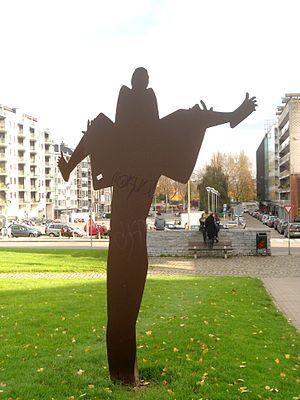
Mady Andrien
Mathilde dite Mady Andrien, née à Engis le 28 mars 1941, est une sculptrice et dessinatrice belge.
Le jardin Jean-Bernard Lejeune est un jardin de la ville de Liège, en Belgique aménagé au début des années 1970. Traversé par la rue Louvrex, il est situé non loin du centre-ville, au-dessus d'un tunnel servant de sortie à l'autoroute A602-E25.